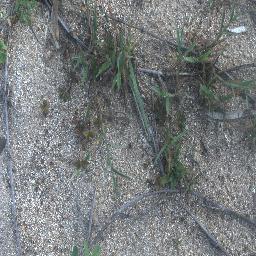
Label: negative